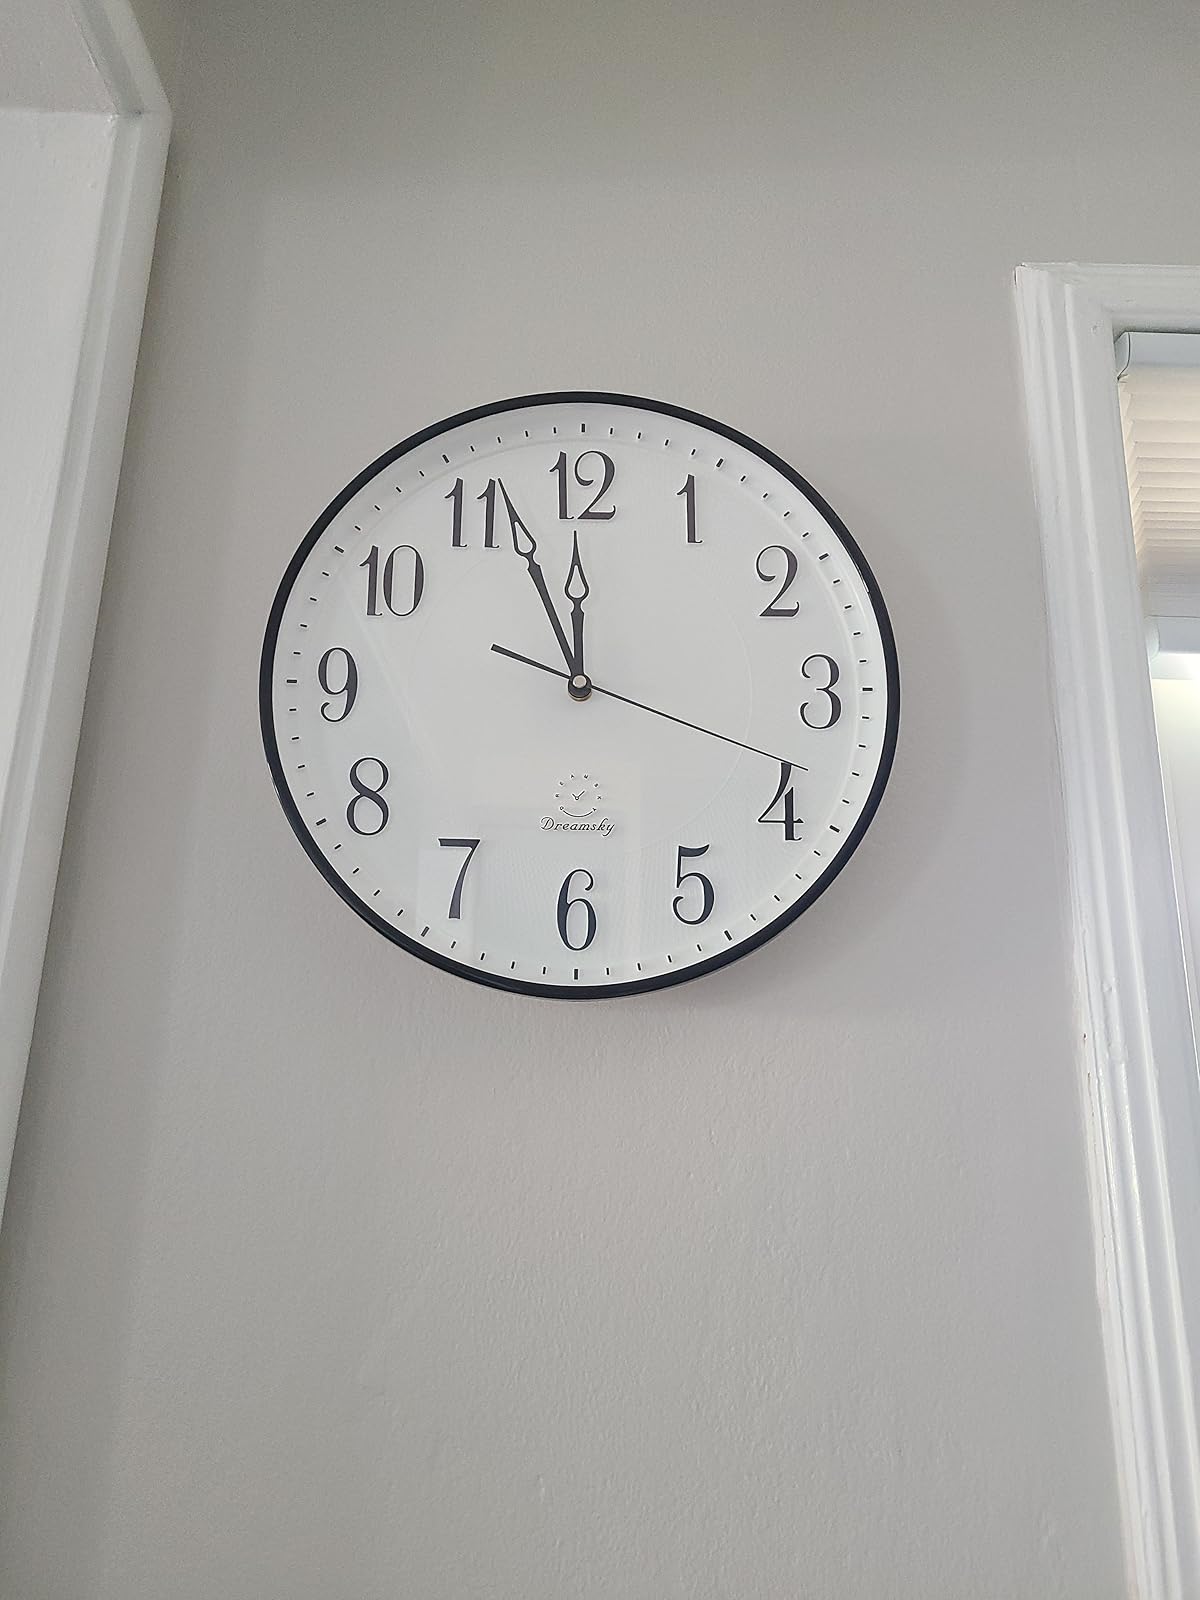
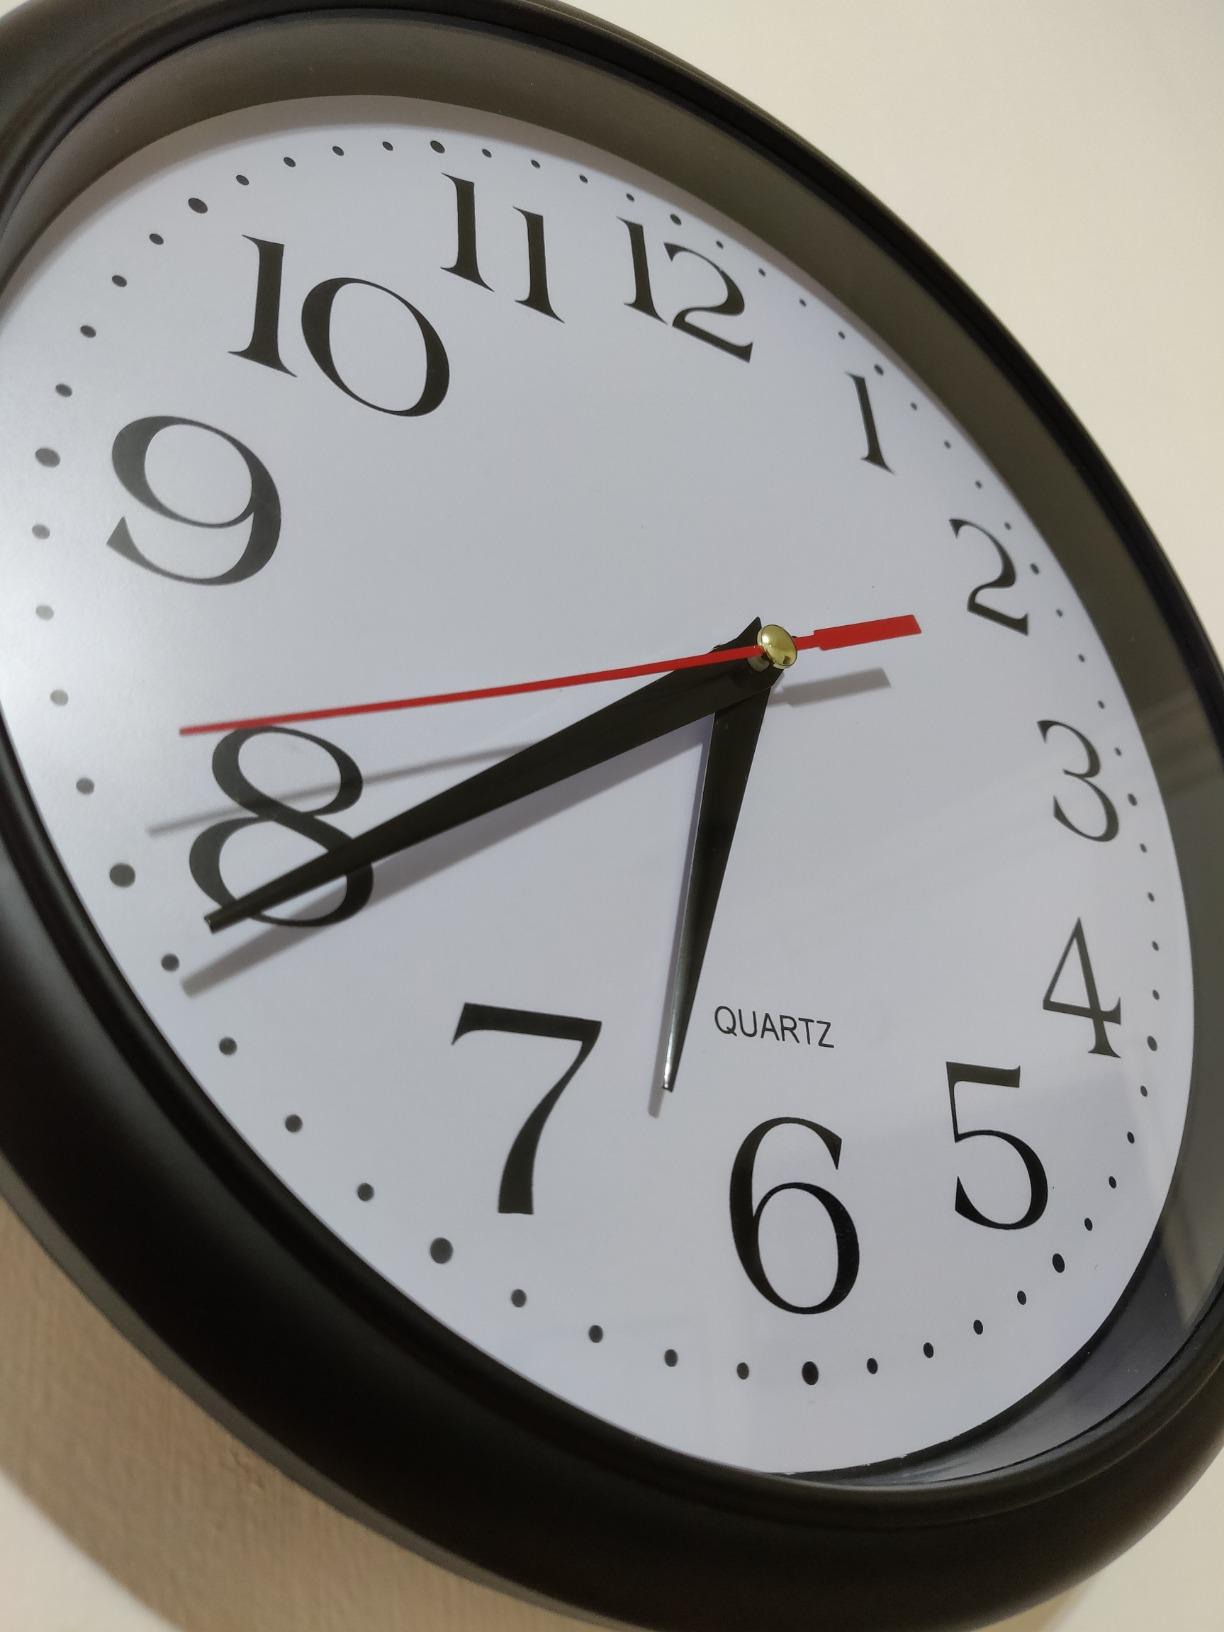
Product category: clock
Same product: no